Hurricane Ophelia (2005)

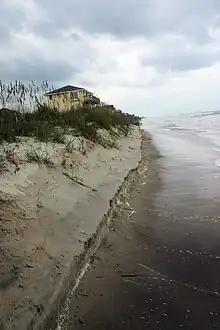
An image of a beach with large amounts of sand cut away, leaving a cliff-like edge near the water.

Meandering along the coastline for three days, Ophelia was a prolonged rain and wind event for North Carolina. Despite its long duration, damage from the hurricane was less than anticipated. An initial insured damage estimate of $800 million, yielding an approximate $1.6 billion in total damage, was given soon after the storm. However, later assessments by the American Insurance Services Group gave an insured loss estimate of $35 million, yielding a total cost of $70 million. The National Centers for Environmental Information tabulated damage at $62 million. The state's agriculture industry suffered approximately $19.6 million in damage. Annual beach nourishment projects are credited with reducing the severity of damage from the hurricane. One indirect fatality was linked to the hurricane when a car hydroplaned on a rain-slicked road in Franklin County. East Carolina University political scientist Carmine Scavo indicated that as a reactionary response to Katrina, the state was "possibly overprepared" for the hurricane. At the storm's peak on September 14 to 15, over 240,000 customers were without power. By September 16, only 5,700 homes remained without power.